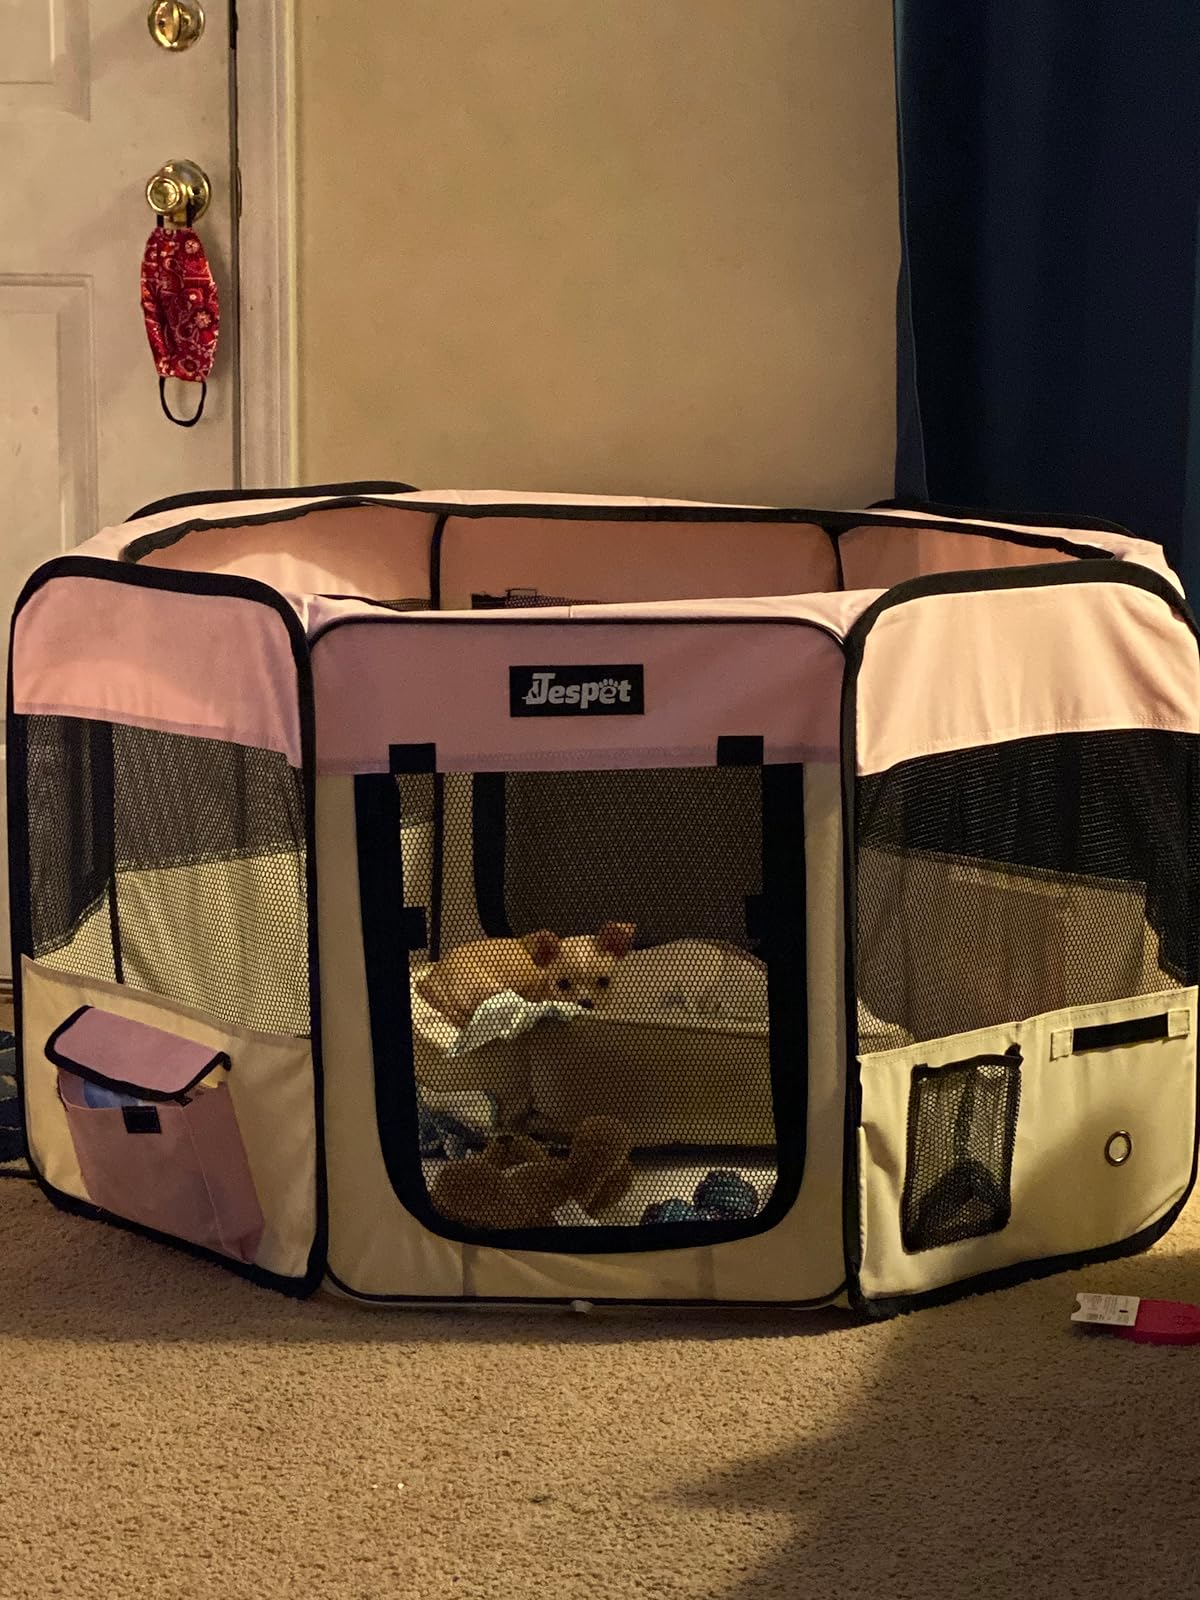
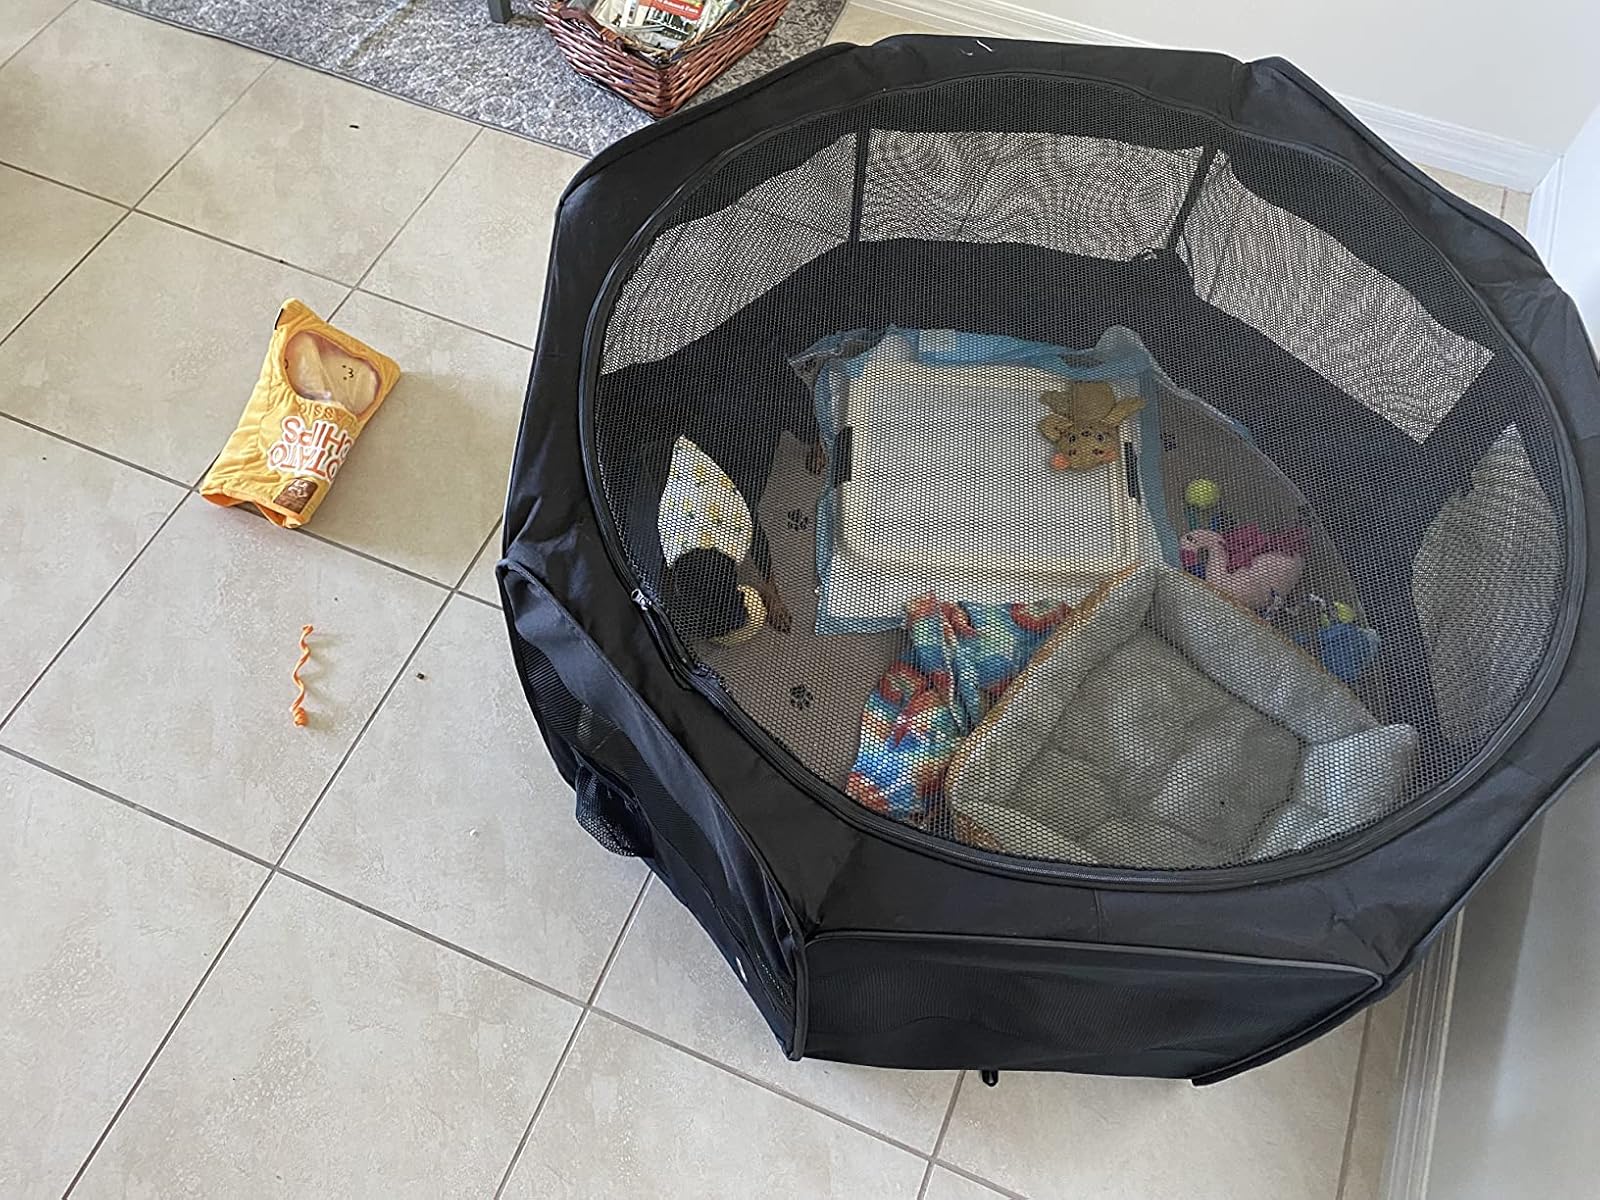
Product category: items_kennel
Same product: no